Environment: real
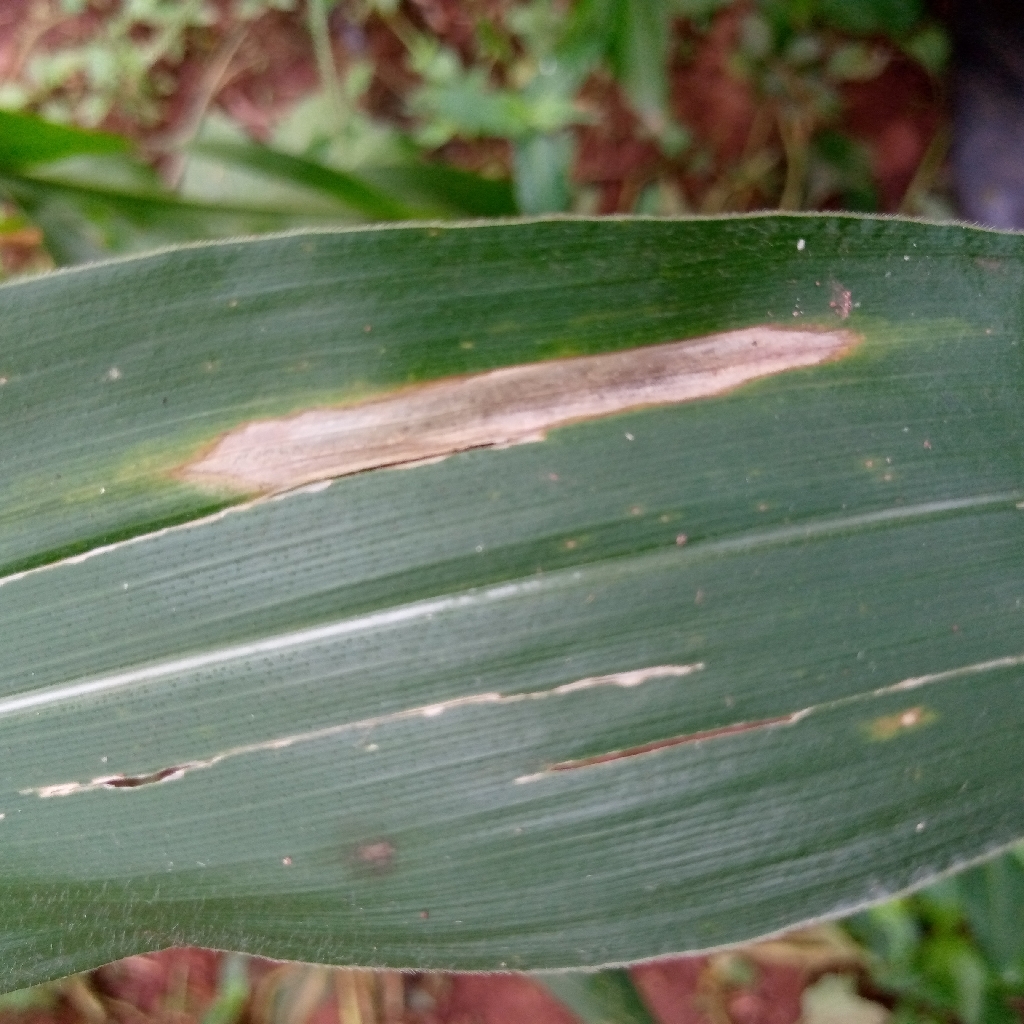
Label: northern_corn_leaf_blight